Trivandrum Observatory

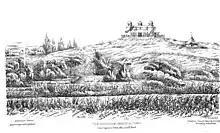
The observatory building in 1837

The Trivandrum Observatory or Thiruvananthapuram Astronomical Observatory is a scientific and astronomical observation station that was established by the Raja of Travancore Swathi Thirunal Rama Varma in 1836–37. Dr. Raja Rama Varma Rohani Thirunal was an established astronomer and member of the British and Canadian Astronomical Societies and a cousin of Raja Swathi Thirunal. He was also the Raja of Mavelikara Palace, a branch of the Travancore Royal family. The Raja wrote to the British Resident, Colonel James Stuart Fraser, an amateur scientist proposing the establishment of an astronomical observatory. This led to John Caldecott who earlier ran a small personal observatory at Alappuzha being appointed as the royal astronomer. The observatory was located on the highest point in the city and opposite the palace and was considered important as the magnetic equator at that time passed through Thiruvananthapuram. The observatory was designed by Lieutenant W. H. Horsley of the Madras Engineers. The British resident William Cullen initially considered the observatory as a bad use of money but the Raja and Caldecott were united in support of it.